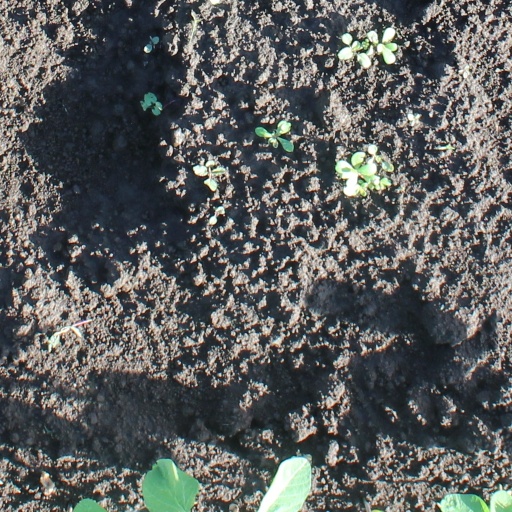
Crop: soybean